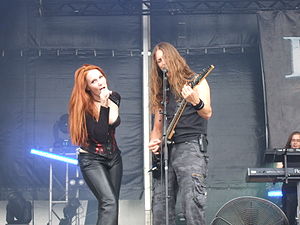
Gothic metal / Historie / Udvikling / Skønheden og udyret (~beauty and the beast)
Epica's Simone Simons og Mark Jansen er et eksempel på "skønheden og udyret"-sangstilen.
Gothic metal, goth metal eller gotisk metal er en undergenre af heavy metal. Den kombinerer den mørke, melankolske gothic rock med de aggressive træk fra heavy metal. Genren opstod i 1990'erne, hvor den udsprang fra death/doom metal, en fusion af døds- og doom metal. Gothic metal-bands kendt for, at indføre den gotiske musikstil til forskellige former for heavy metal. Sangteksterne er generelt melodramatiske og sørgmodige med inspiration fra gotisk fiktion såvel som bandmedlemmernes personlige oplevelser.